Fair Harbor, New York

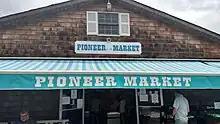
Pioneer Market, in downtown Fair Harbor

Children of the year-round families attend the Fire Island School District in Corneille Estates until grade 6, at which point they are bussed to public or parochial schools in Bay Shore or Islip for grades 7–12. The neighboring communities of Dunewood and Lonelyville, to the east have no stores or services so they rely on many of Fair Harbor's services, such as the Fire Department and EMS and Fair Harbor's one grocery store, hardware emporium, liquor store and restaurant. The population in the summer swells to about 1,500.